Stampe et Vertongen

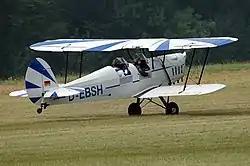
Stampe & Vertongen SV-4 D-EBSH

Stampe et Vertongen was a Belgian aircraft manufacturer formed in 1922 and based at Antwerp. The company specialised in design and construction of primary trainers/tourers and advanced trainers. One of their products—the Stampe-Vertongen SV.4—has become known in certain countries as just "Stampe".